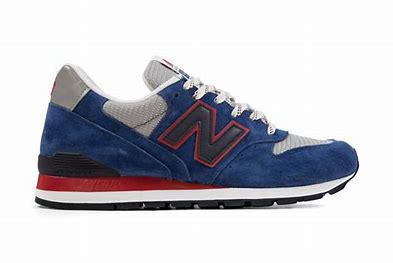
Brand: New
Model: Balance New Balance 996 Marathon